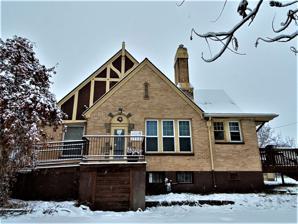
Building: Charles Boles House
Country: United States of America
Year built: 1932
Historic house in Montana, United States United States historic place Charles Boles House U.S. National Register of Historic Places Show map of Montana Show map of the United States Location 40 Appleway Dr., Kalispell, Montana Coordinates 48°11′50″N 114°20′05″W / 48.19722°N 114.33472°W / 48.19722; -114.33472 Area less than one acre Built 1932 Architect Fred Brinkman Architectural style Tudor Revival MPS Kalispell MPS NRHP reference No. 06000041 Added to NRHP February 14, 2006 The Charles Boles House , located at 40 Appleway Dr. in Kalispell, Montana , United States , is a Tudor Revival -style house built in 1932.  It was listed on the National Register of Historic Places in 2006. It has also been known as the Jack and LeEtta Carver Residence and as the United Way Building . It was designed by architect Fred Brinkman , who designed more than 80 residences, churches, and commercial buildings in Kalispell. References